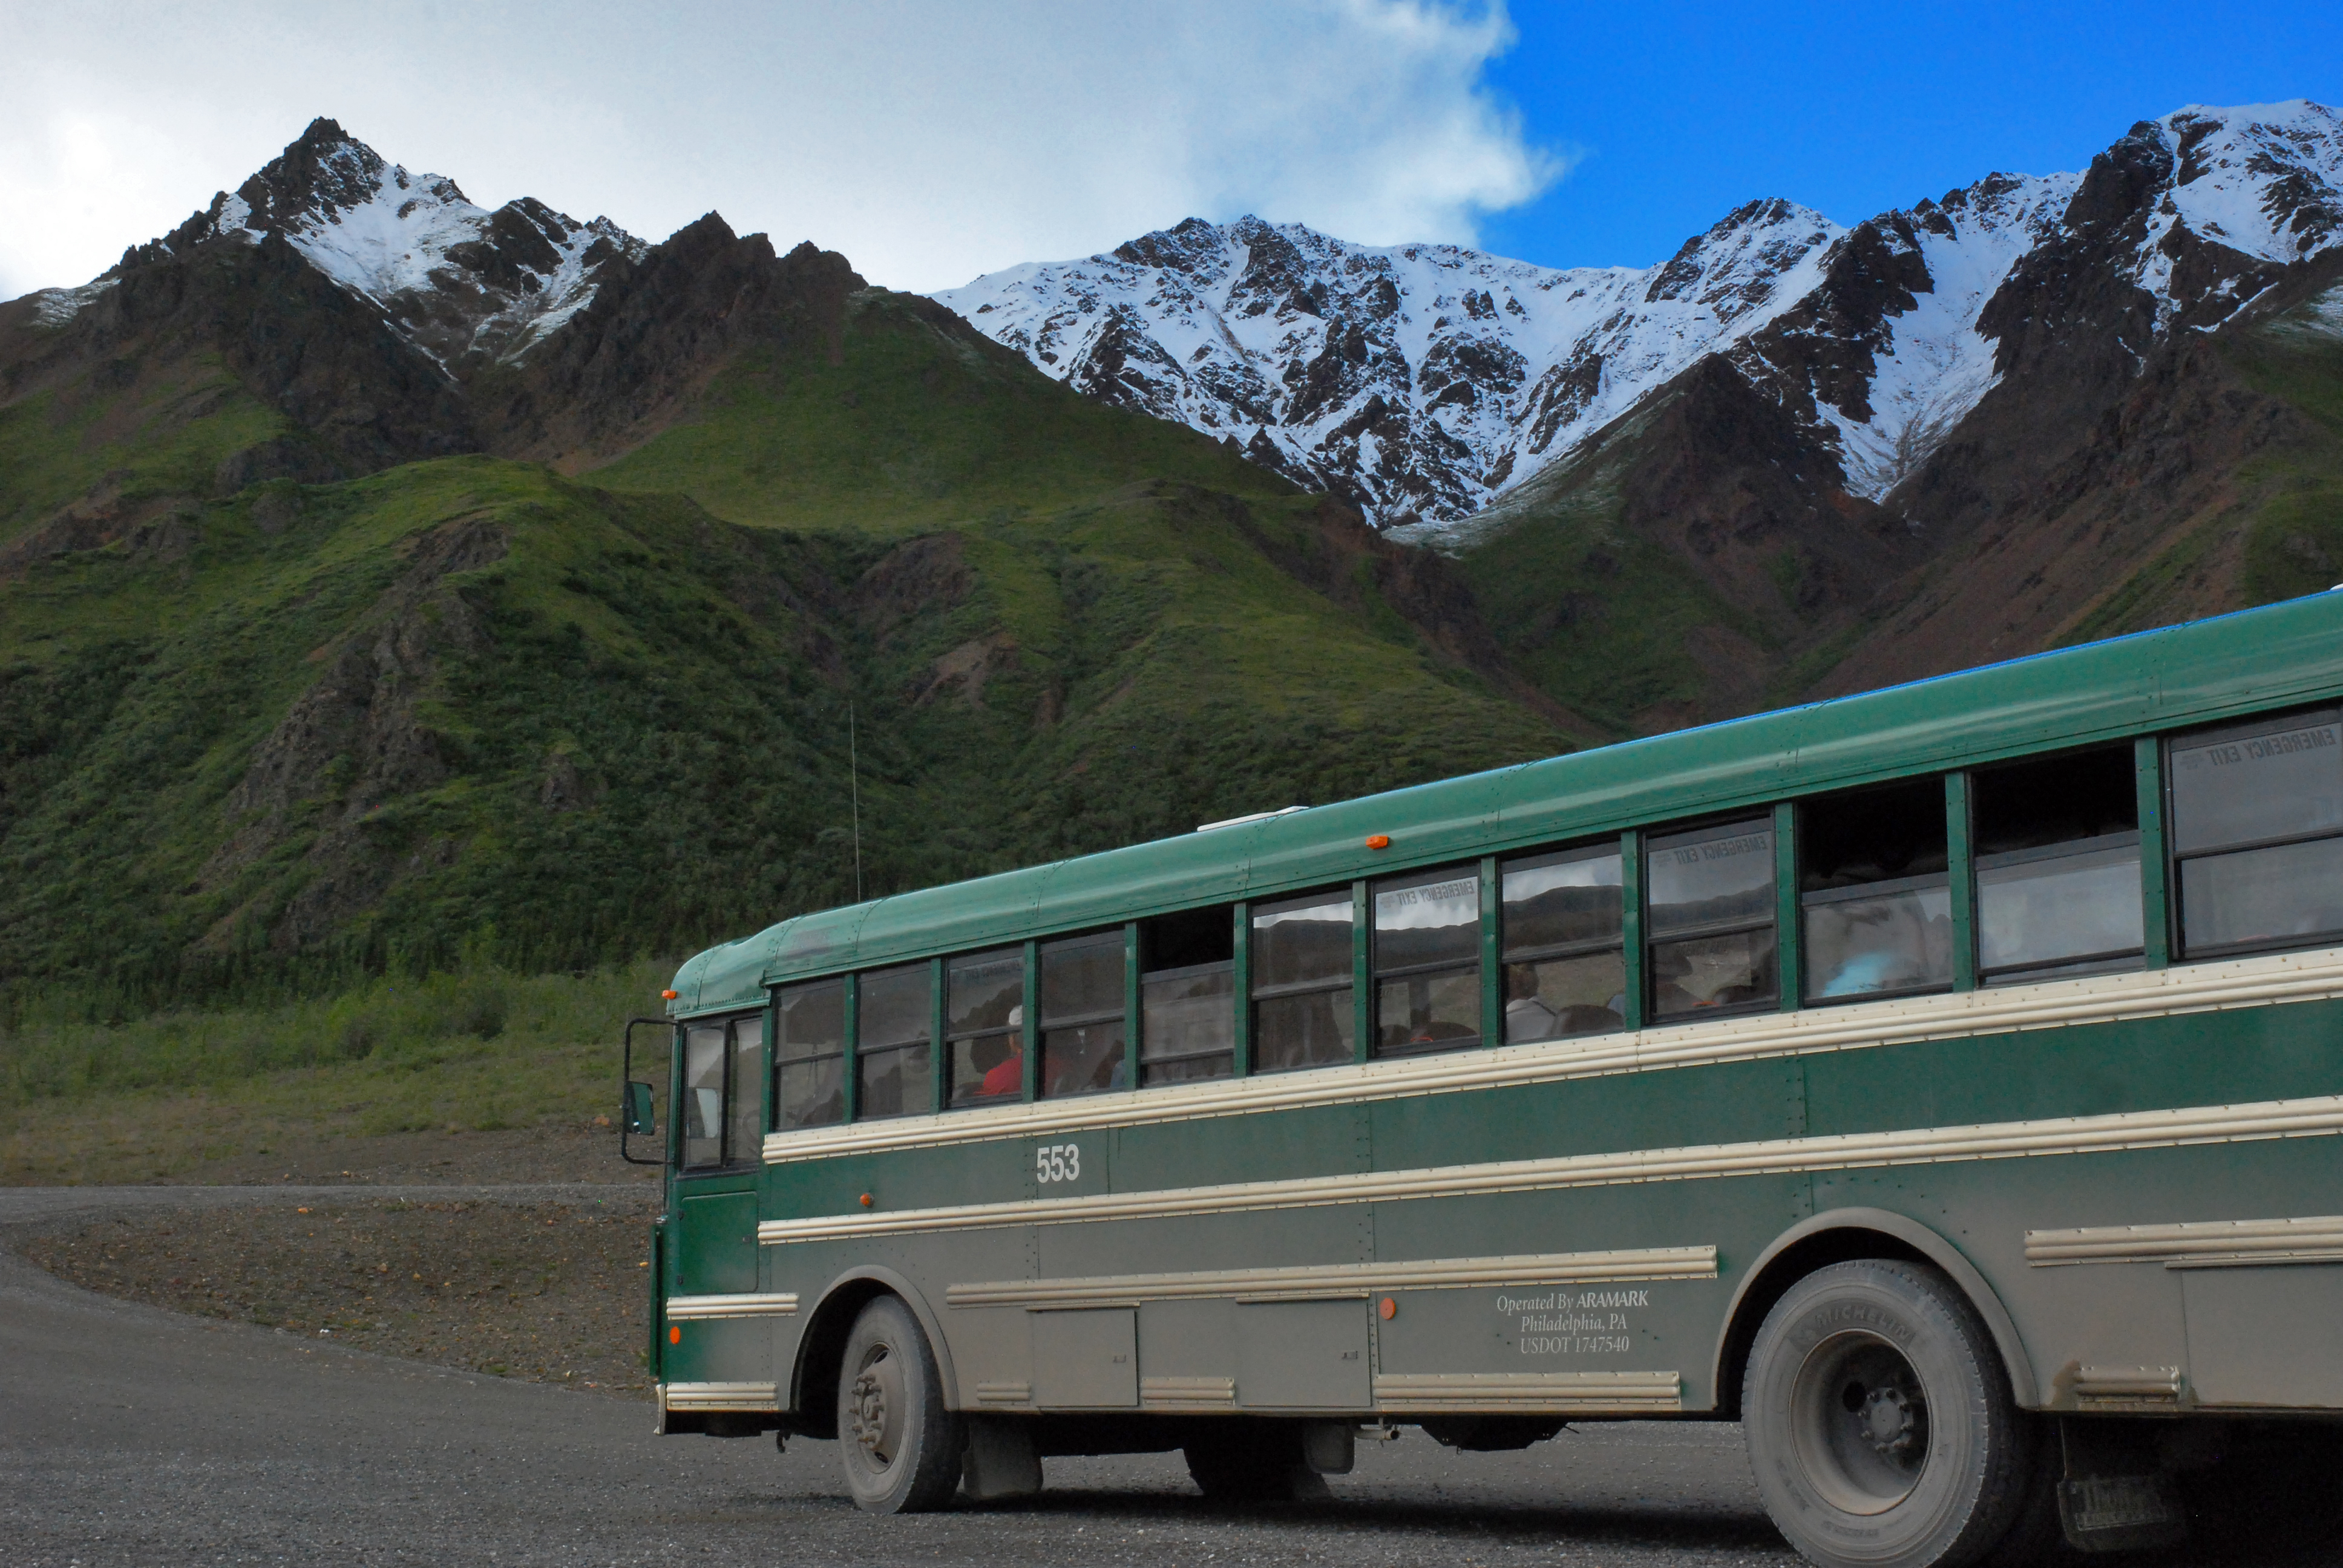
mountain, road, car, transport, vehicle, trip, public transport, bus, minibus, land vehicle, mode of transport, tour bus service